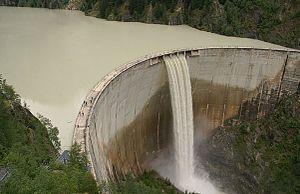
Le barrage de Gebidem est un barrage voûte dans le canton du Valais en Suisse. Il se situe dans les gorges de la Massa, au pied du glacier d'Aletsch.